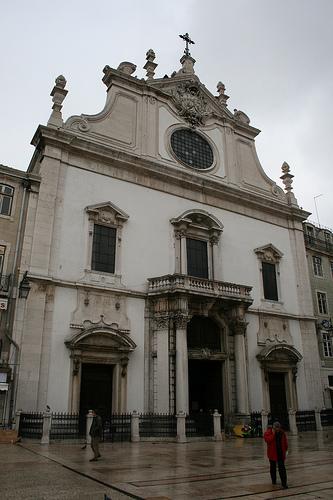
Weather: rain or strom